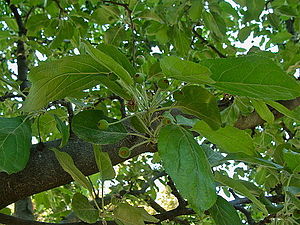
Kinesisk prydæble / Galleri
Frugter.
Kinesisk prydæble er et lille, løvfældende træ med rosafarvede blomsterknopper og rent hvide blomster. De langstilkede frugter er gulgrønne med en rødlig tone. Træet plantes i haver og parker på grund af både blomstring og frugtsætning.